Macaroon
Also known as:
af - Afrikaans: Makrolletjie
ar - Arabic: معكرون
bcl - Central Bikol: Macaroon
be - Belarusian: Макарун
ca - Catalan: Macaroon
de - German: Makronen
eo - Esperanto: Makrono
es - Spanish: Macaroon
fa - Persian: ماکارون
fr - French: Rocher au coco
he - Hebrew: מקרון
hy - Armenian: Մակարուն
id - Indonesian: Makarun
jv - Javanese: Macaroon
kn - Kannada: ಮ್ಯಾಕರೂನ್
ko - Korean: 마카룬
lt - Lithuanian: Makarunas
ms - Malay: Makarun
nb - Norwegian Bokmål: Kokosmakroner
nl - Dutch: Kokosmakron
nn - Norwegian Nynorsk: Kokosmakron
pl - Polish: Makaronik
pt - Portuguese: Macaroon
ru - Russian: Макарун
sv - Swedish: Kokostopp
uk - Ukrainian: Макарун
yue - Cantonese: 意式蛋白餅
zh - Chinese: 果仁蛋白餅
Category: snack (biscuit, cookies, cake)
Cuisine: French
Associated cuisines: French
Area: France
Countries: France
Region: Western Europe

The dish is small biscuit made from almond, egg whites, sugar, coconuts, and other nuts. Sometimes with jam or chocolate toppings.

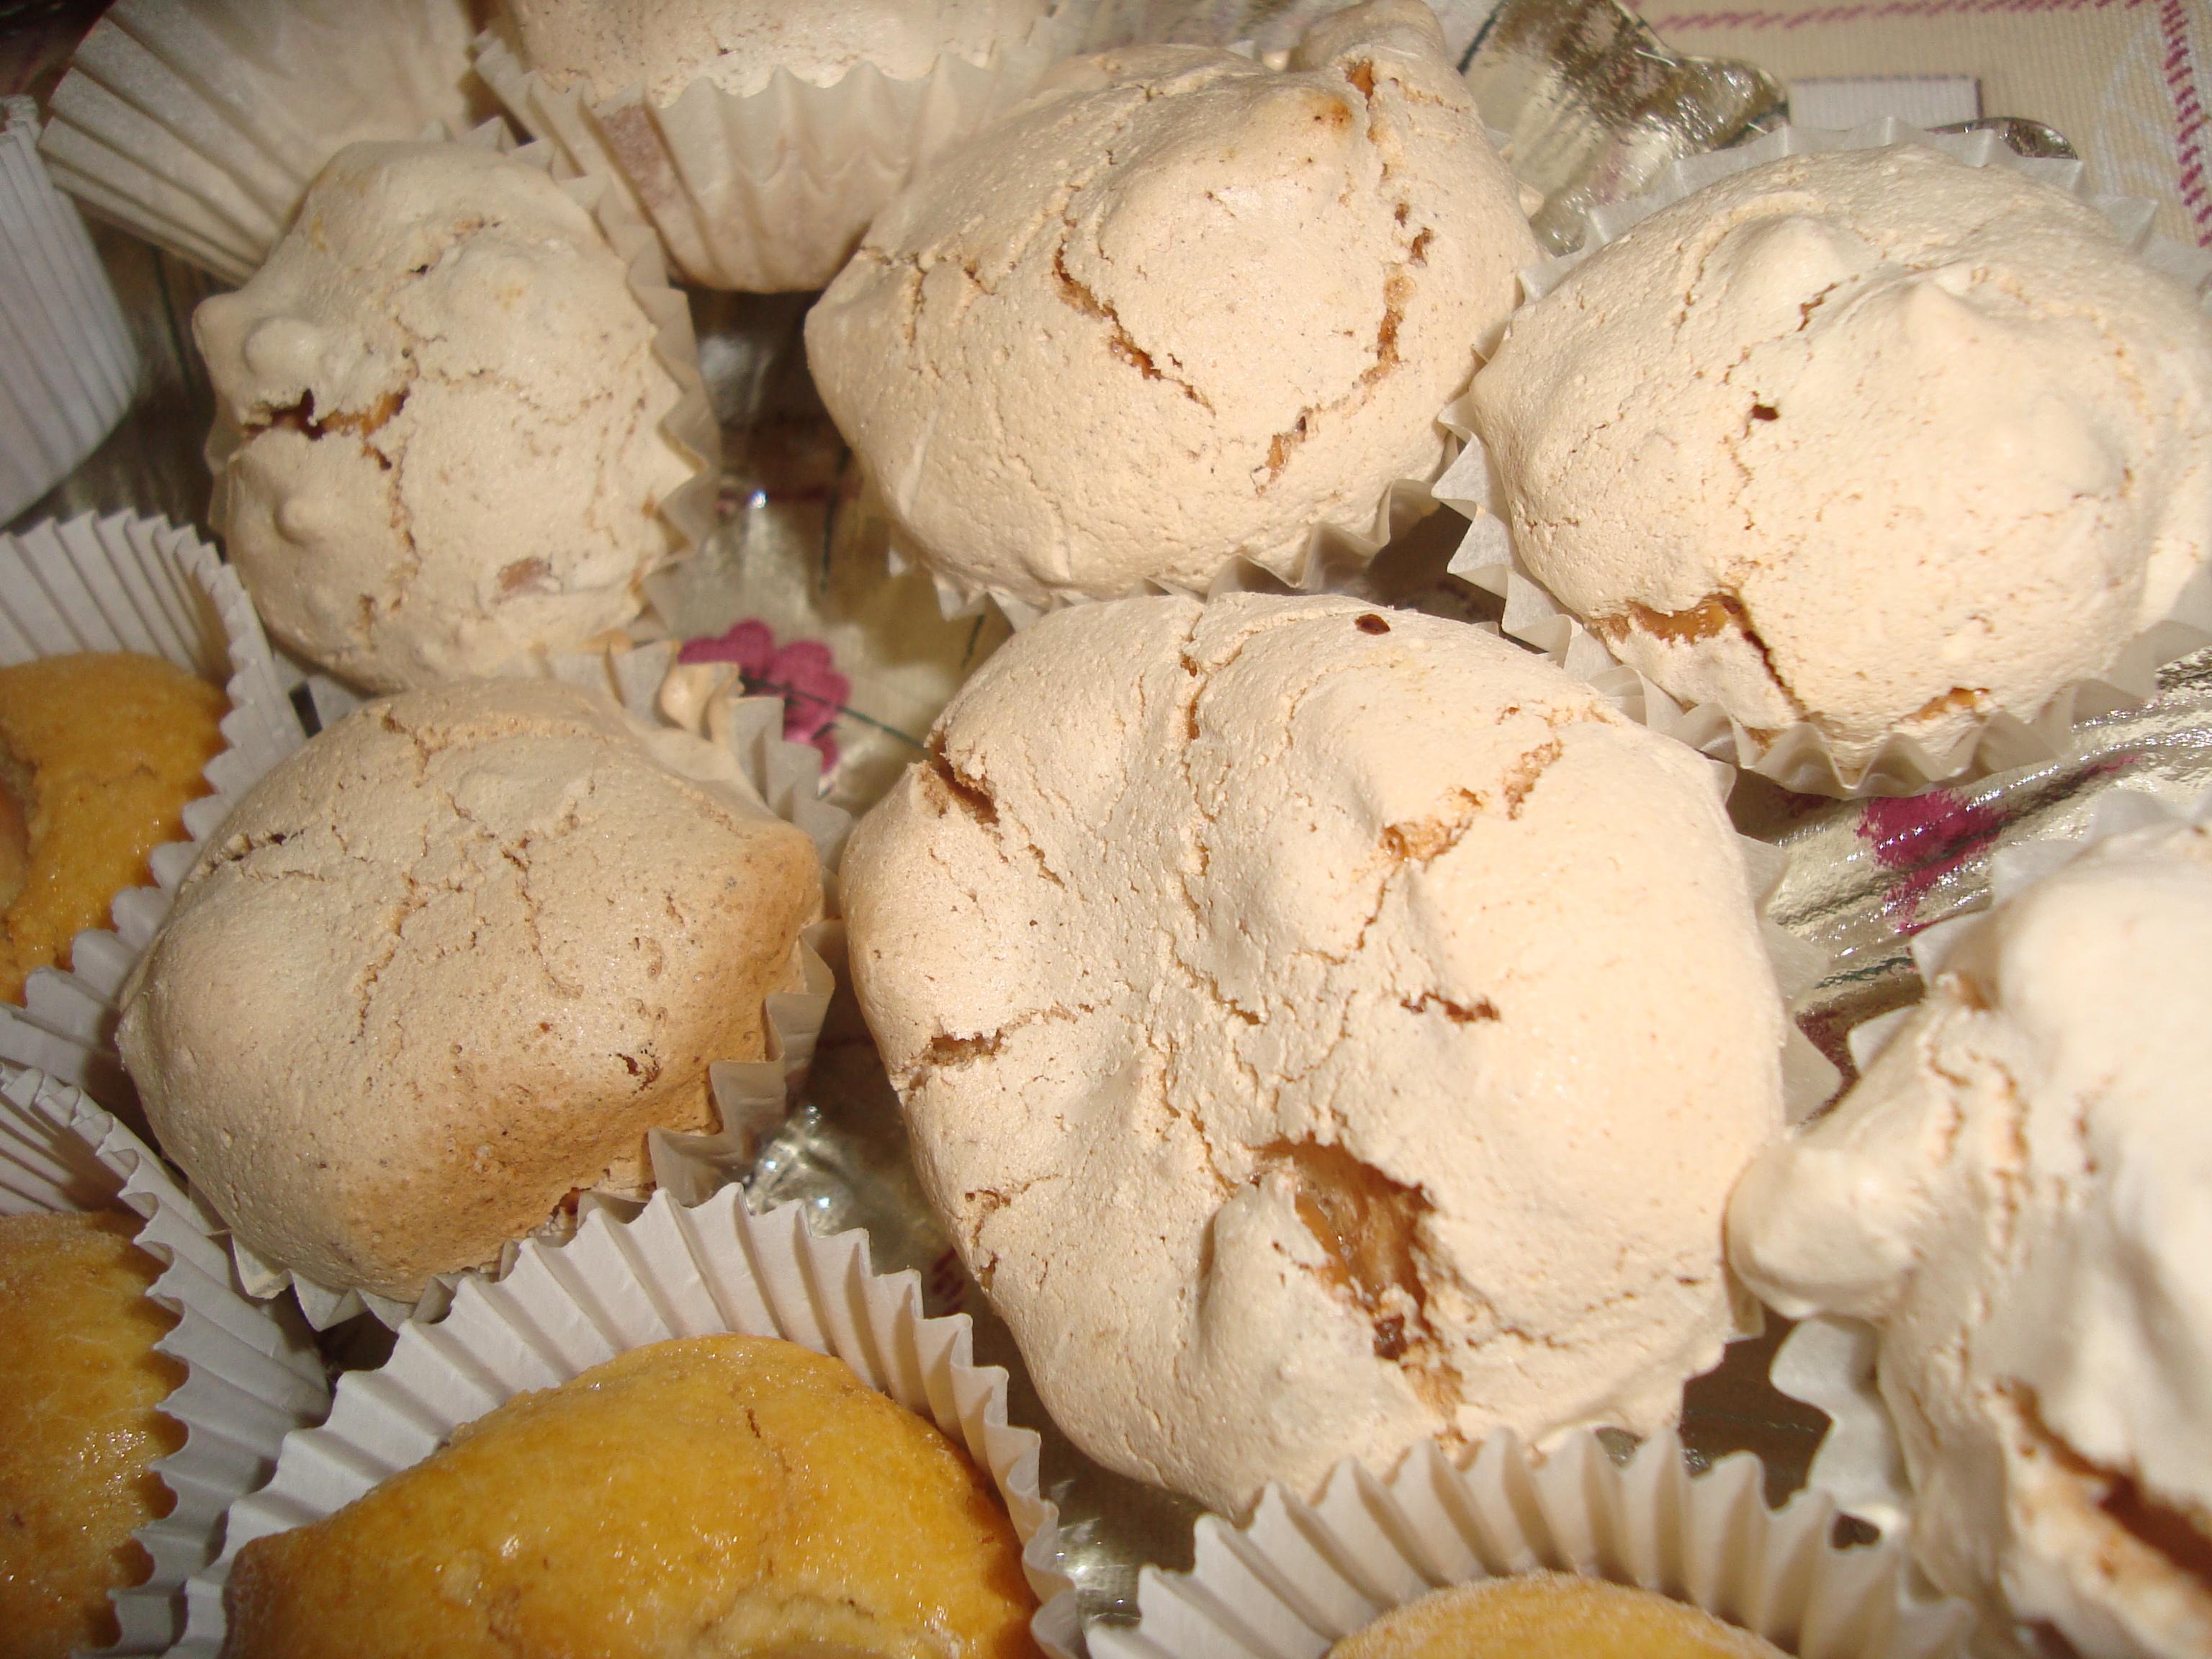
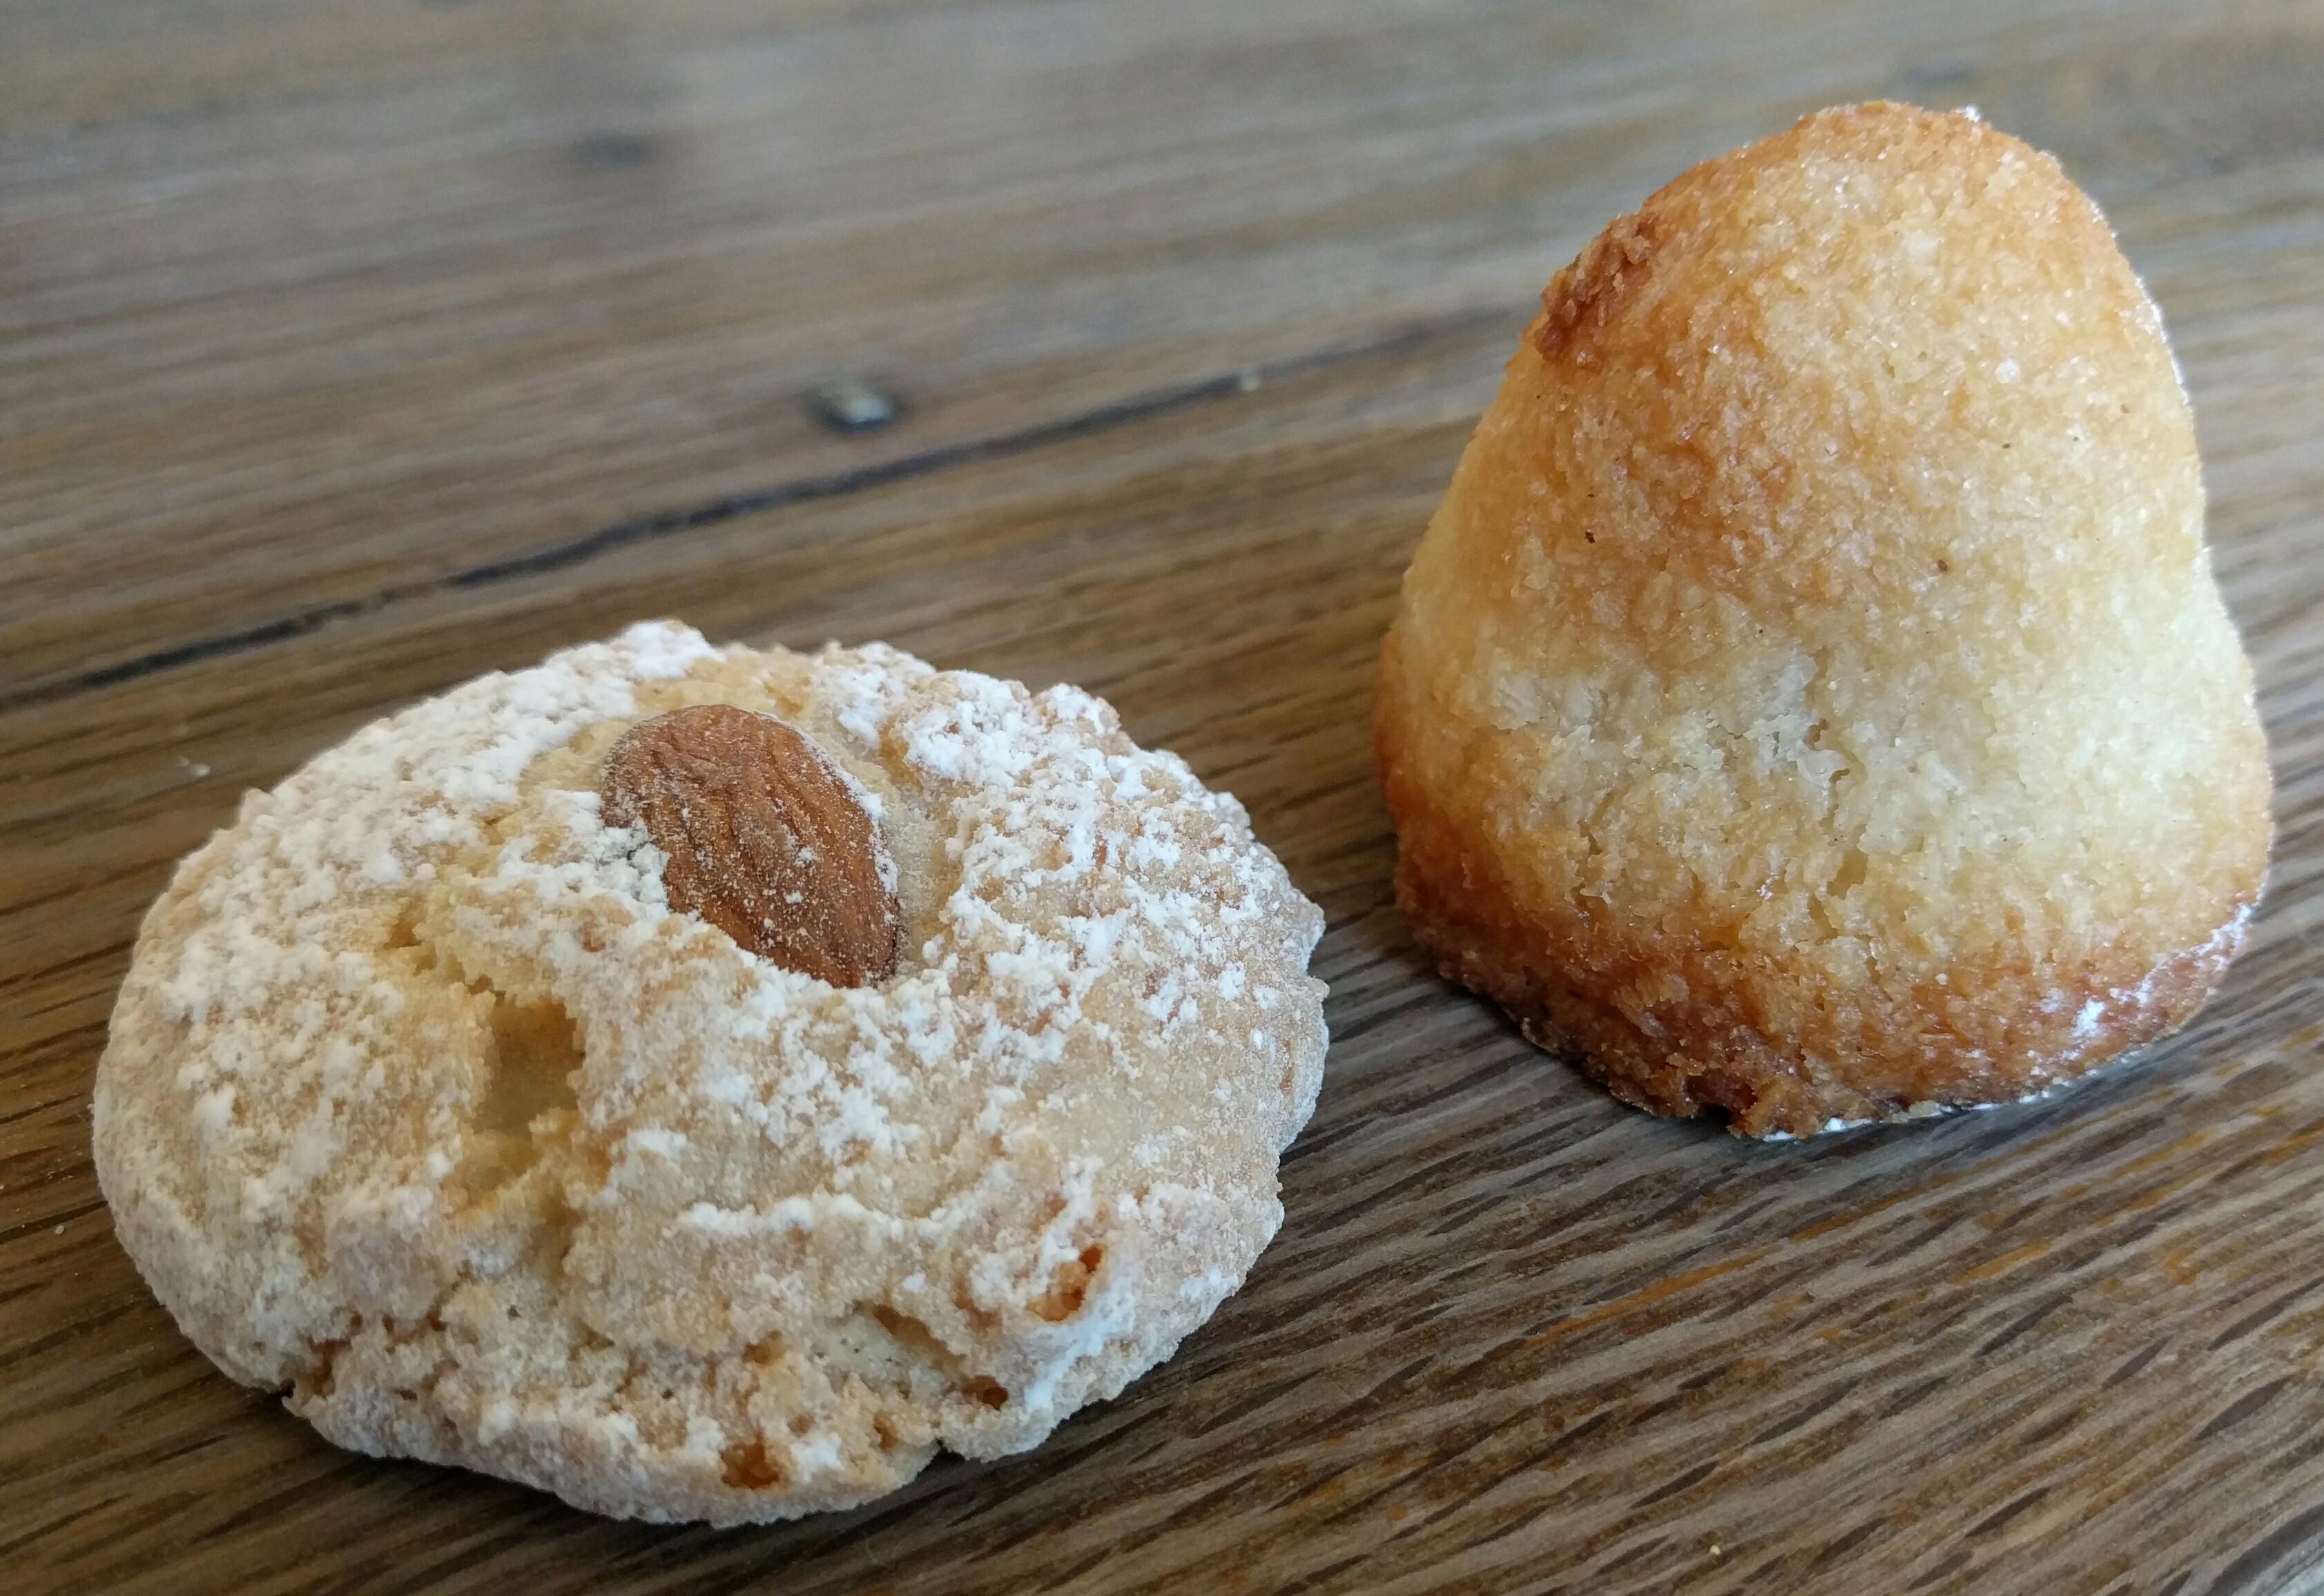
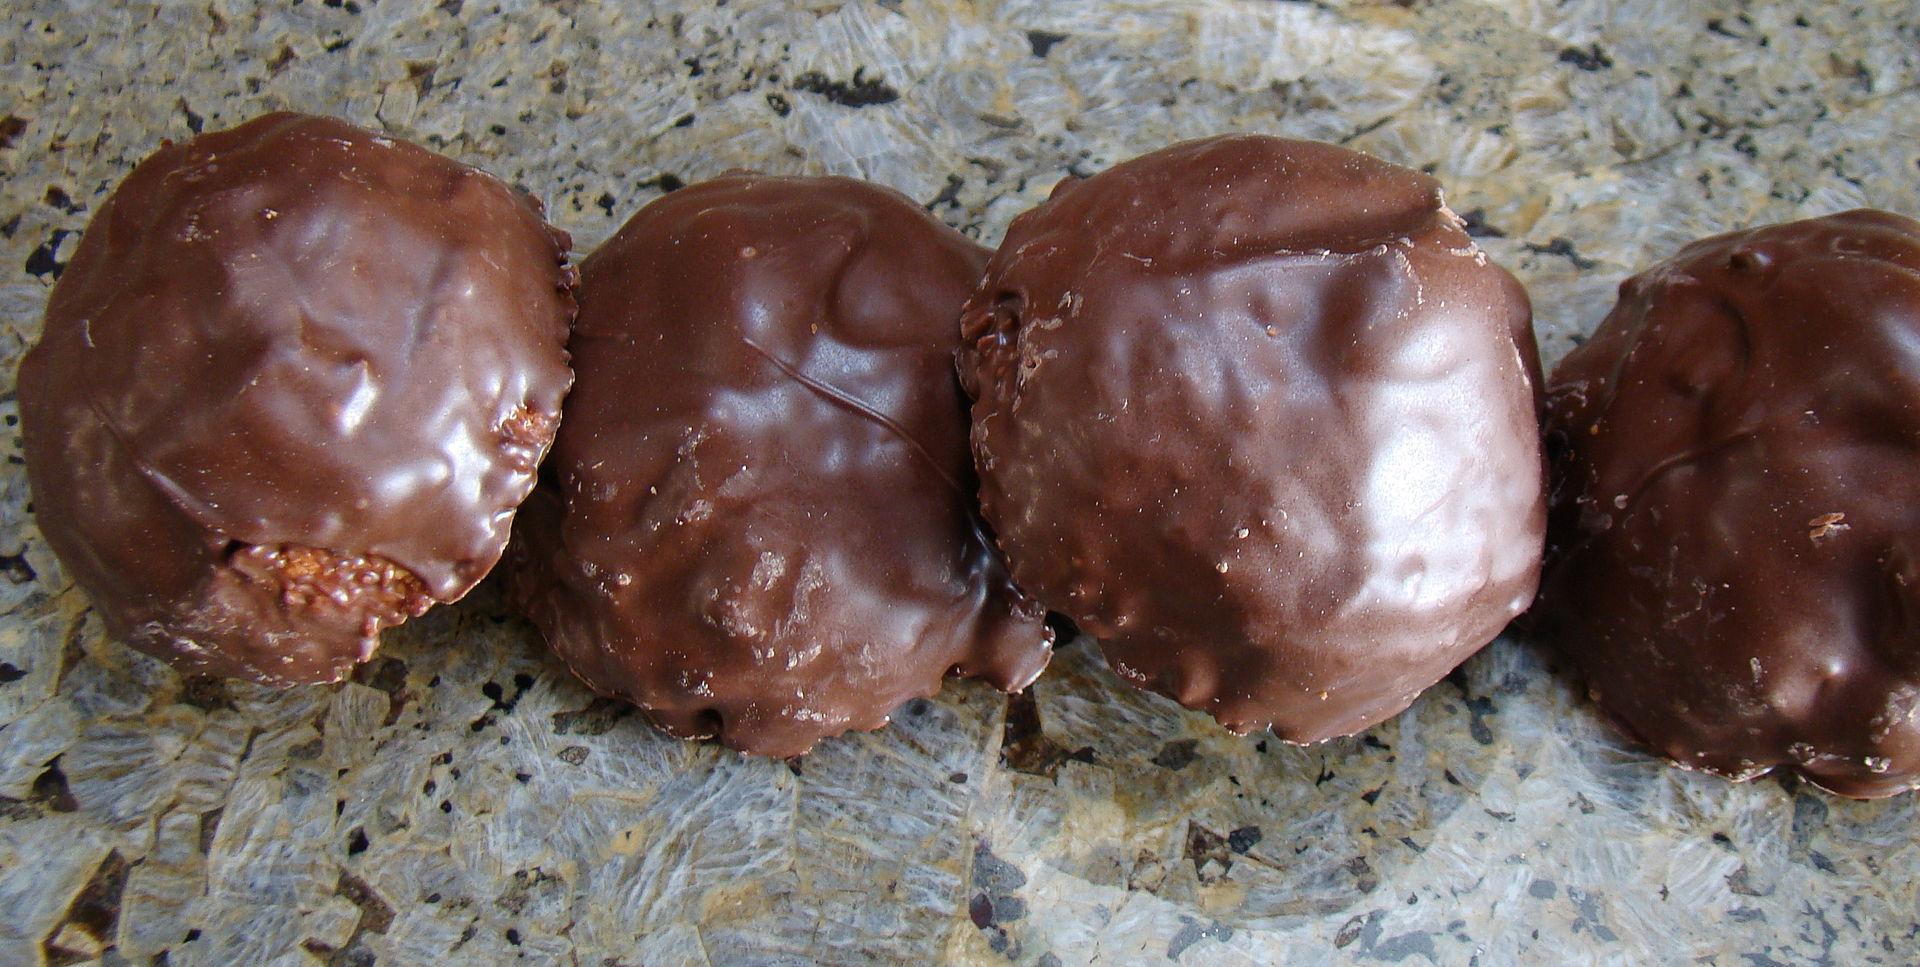
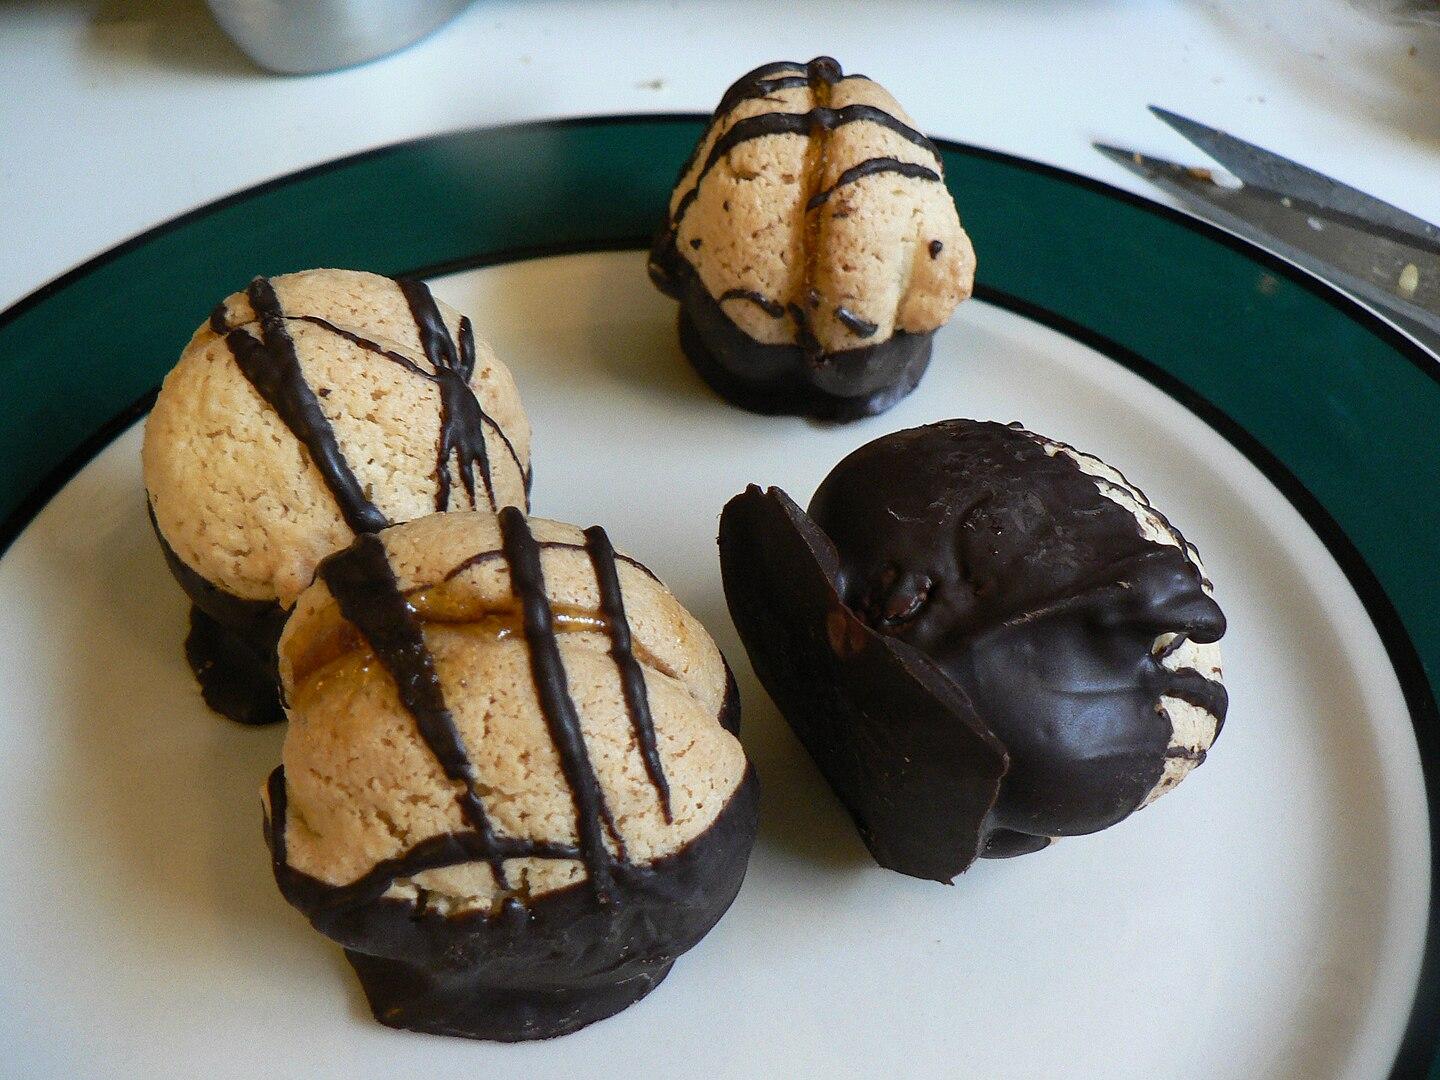
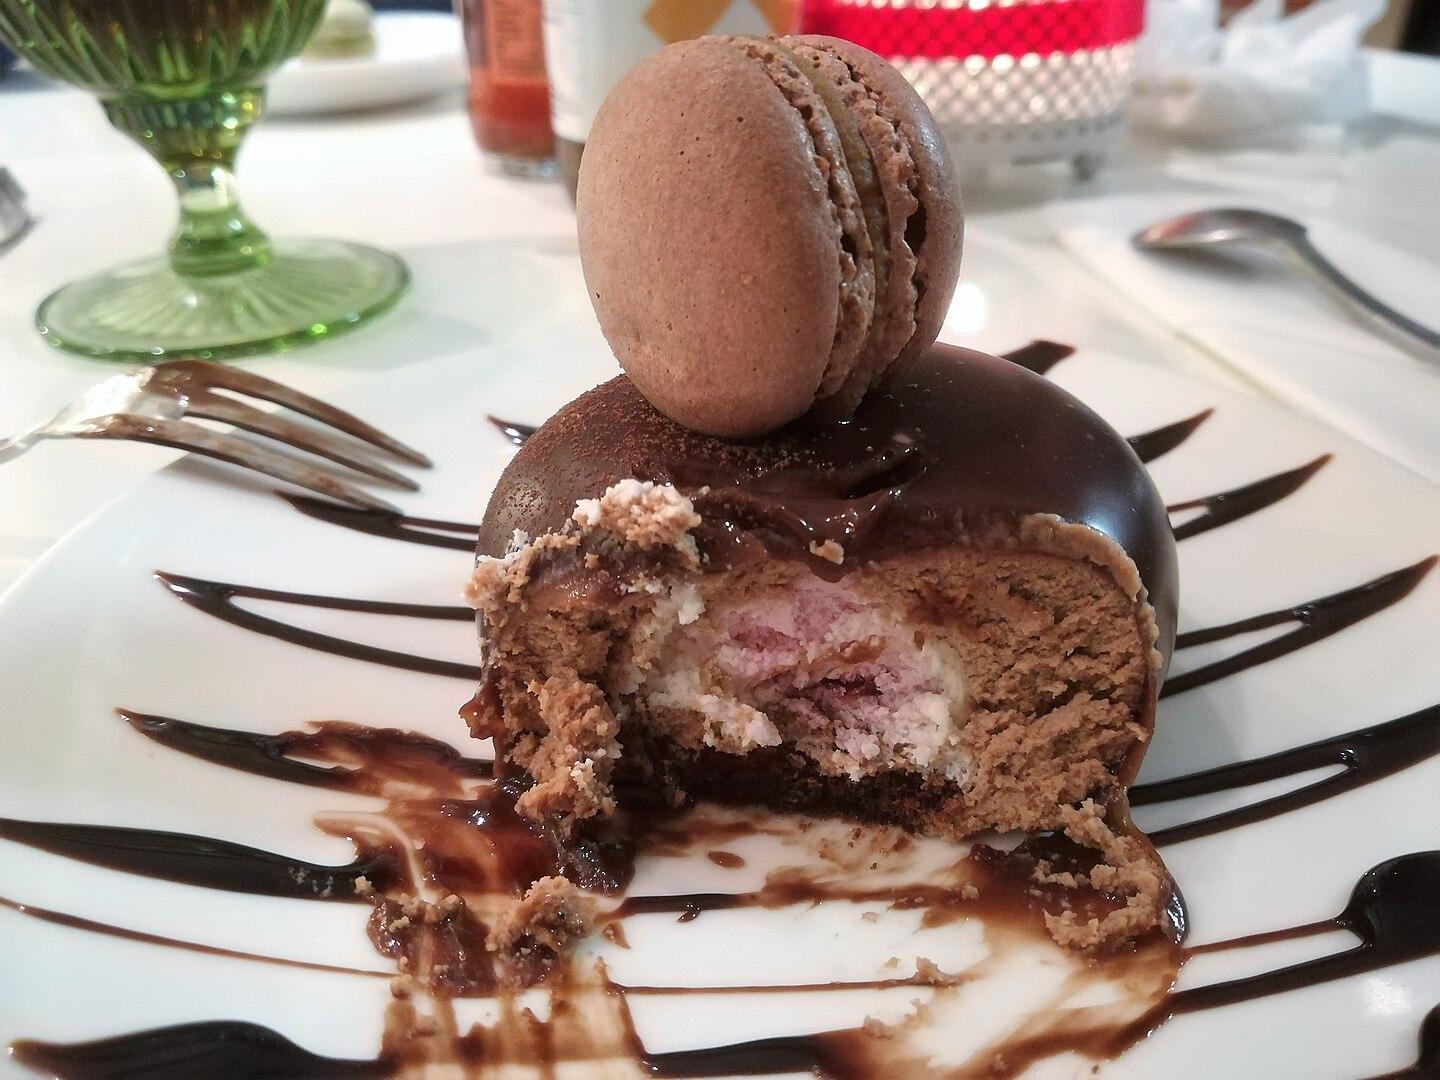